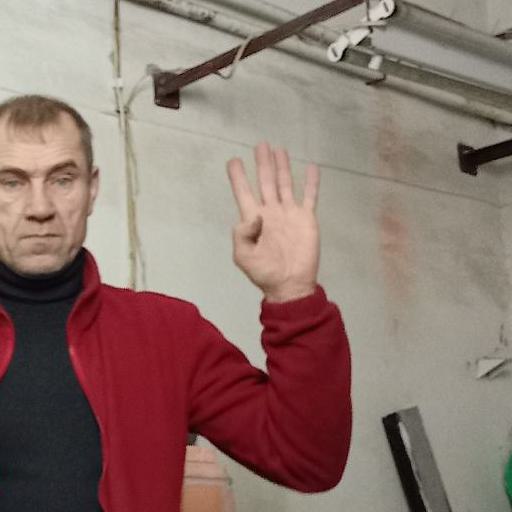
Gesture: four